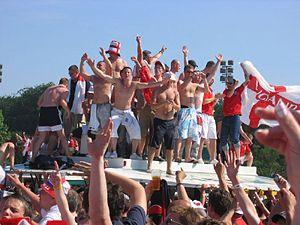
Supporters anglais à la coupe du monde de football 2006
L'équipe d'Angleterre de football est la sélection de joueurs anglais représentant leur nation lors des compétitions internationales de football masculin, sous l'égide de la Football Association. Alors que la plupart des équipes nationales à travers le monde représentent un État indépendant, les quatre « Nations constitutives » qui forment le Royaume-Uni sont chacune représentés par une équipe nationale distincte lors des tournois internationaux. Ses joueurs sont sélectionnés selon les conditions d'admissibilité en sélection d'un joueur britannique.